Twelve Years' Truce

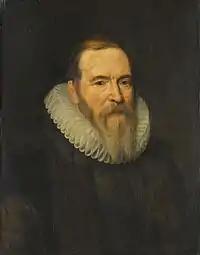
Johan van Oldenbarnevelt by Michiel Jansz van Mierevelt.

The truce did not halt Dutch colonial expansion. The United East India Company established its presence on the island of Solor, founded the town of Batavia on the island of Java, and gained a foothold on the Coromandel Coast in Pulicat. In the New World, the Republic encouraged the colonization of New Netherland. The Dutch merchant navy expanded rapidly, asserting itself on new routes, particularly in the Mediterranean.